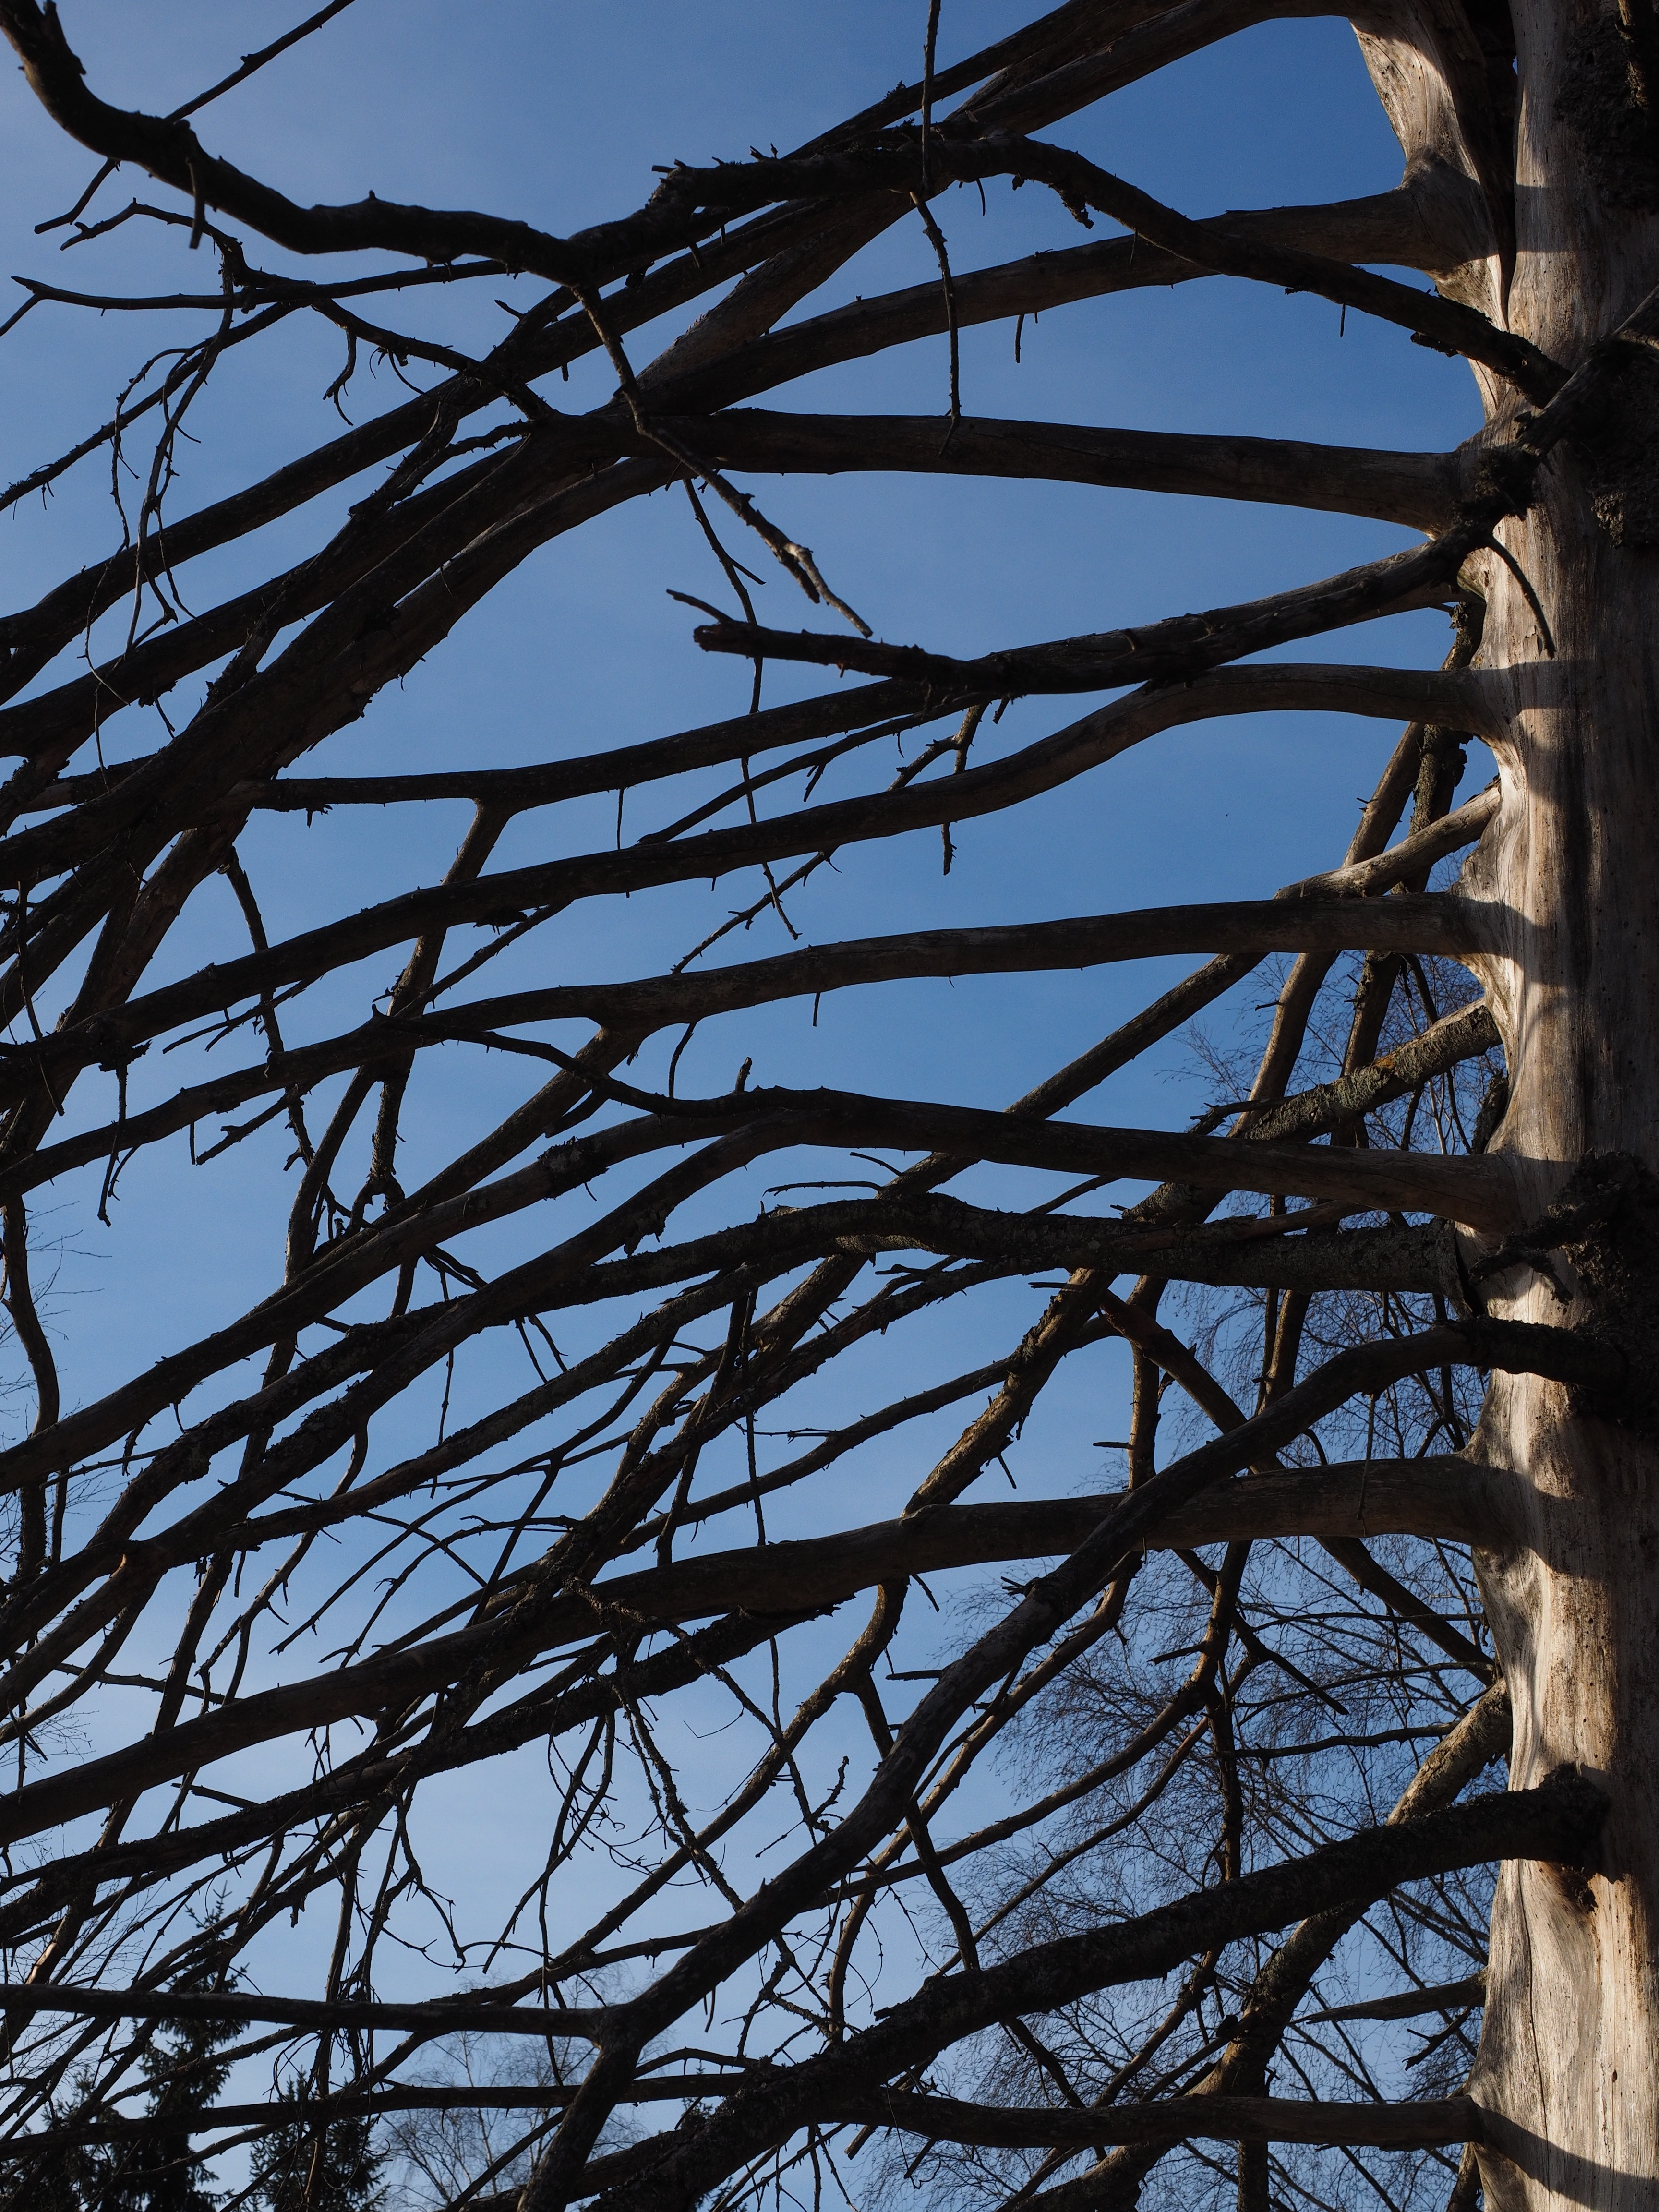
tree, nature, branch, winter, plant, sky, sunlight, leaf, old, log, line, reflection, fir, twig, aesthetic, branches, waldsterben, dead plant, bark beetles, woody plant, outdoor structure, environmental damage